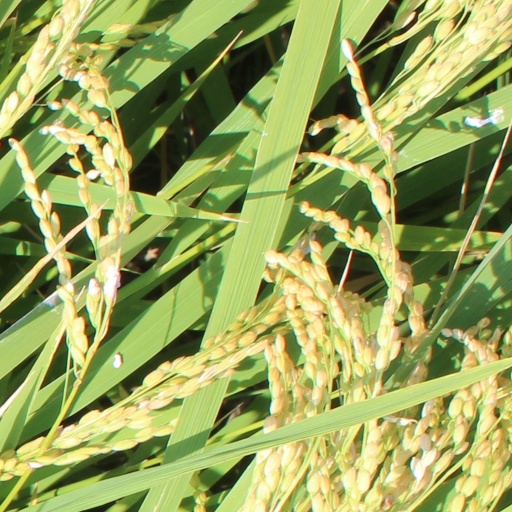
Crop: rice